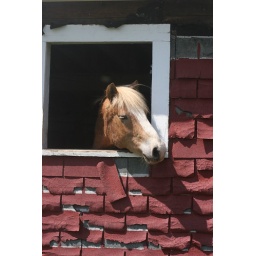
a working horse in red barn